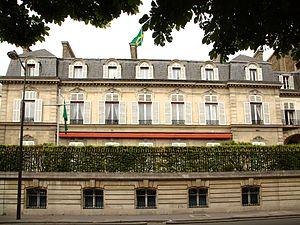
Les numéros 34 et 34bis du cours Albert-1er à Paris, aujourd'hui ambassade du Brésil